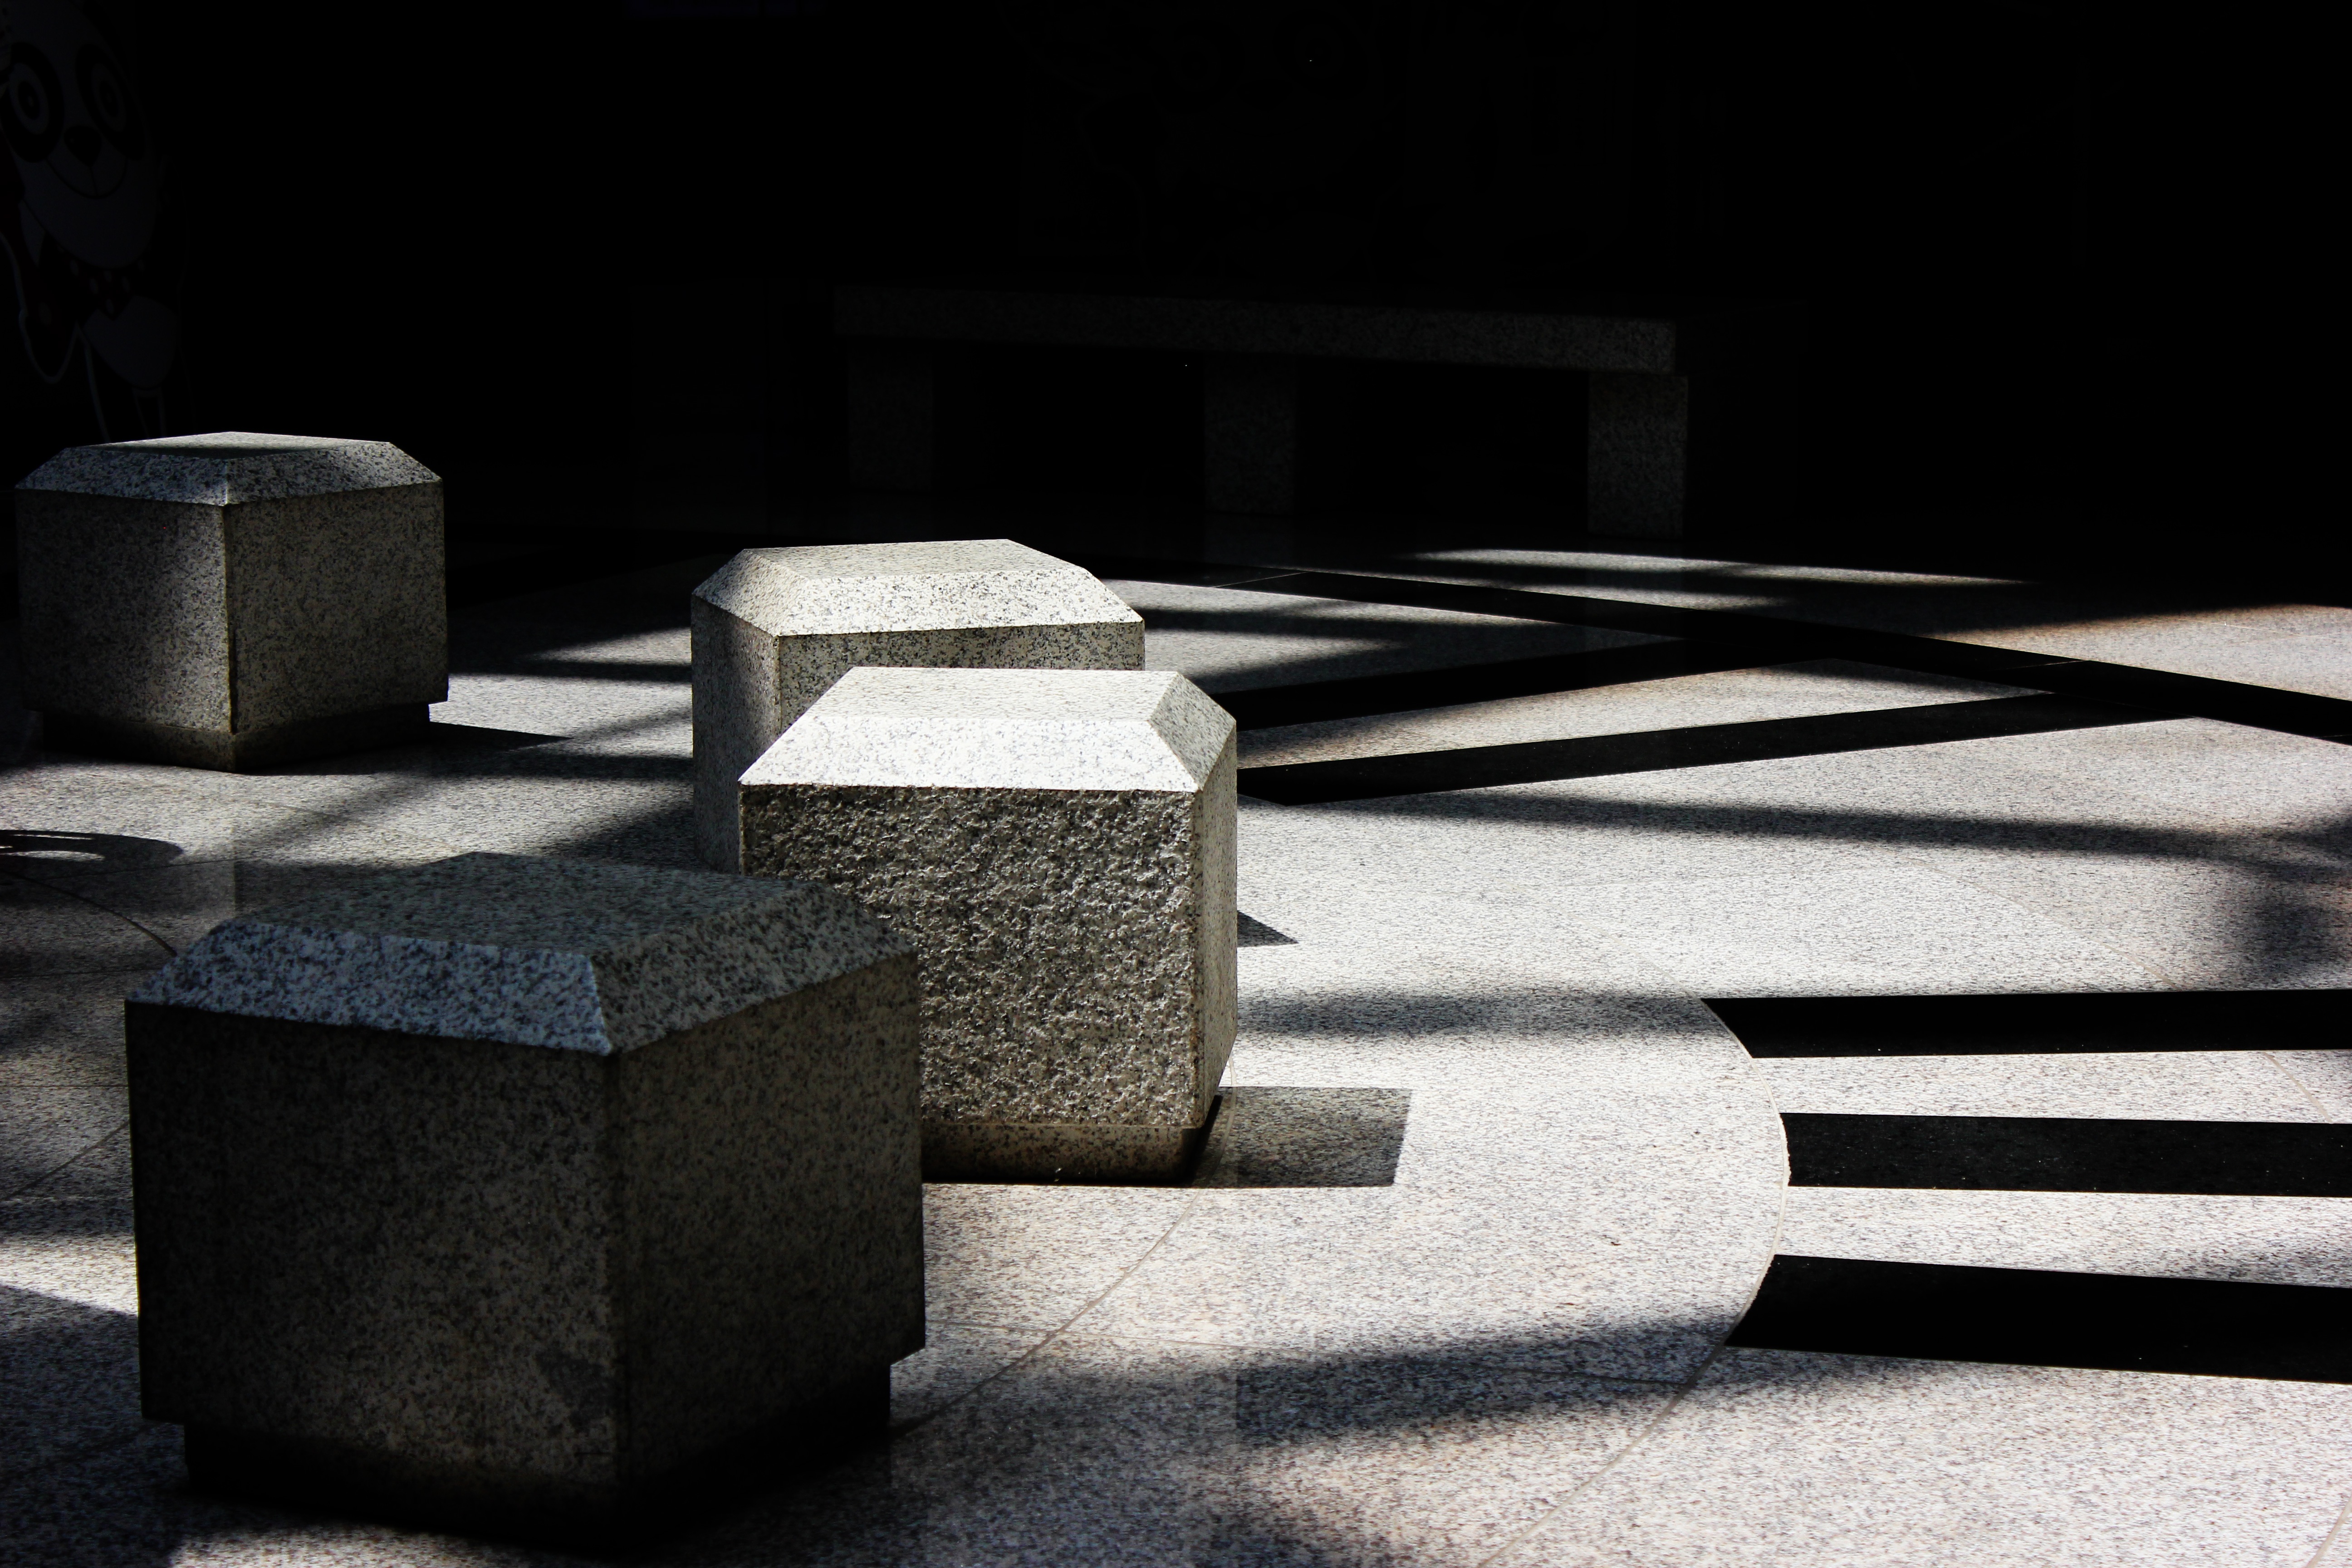
table, light, black and white, wood, white, chair, construction, color, park, shadow, darkness, blue, black, furniture, monochrome, lighting, sculpture, design, shape, republic of korea, monochrome photography